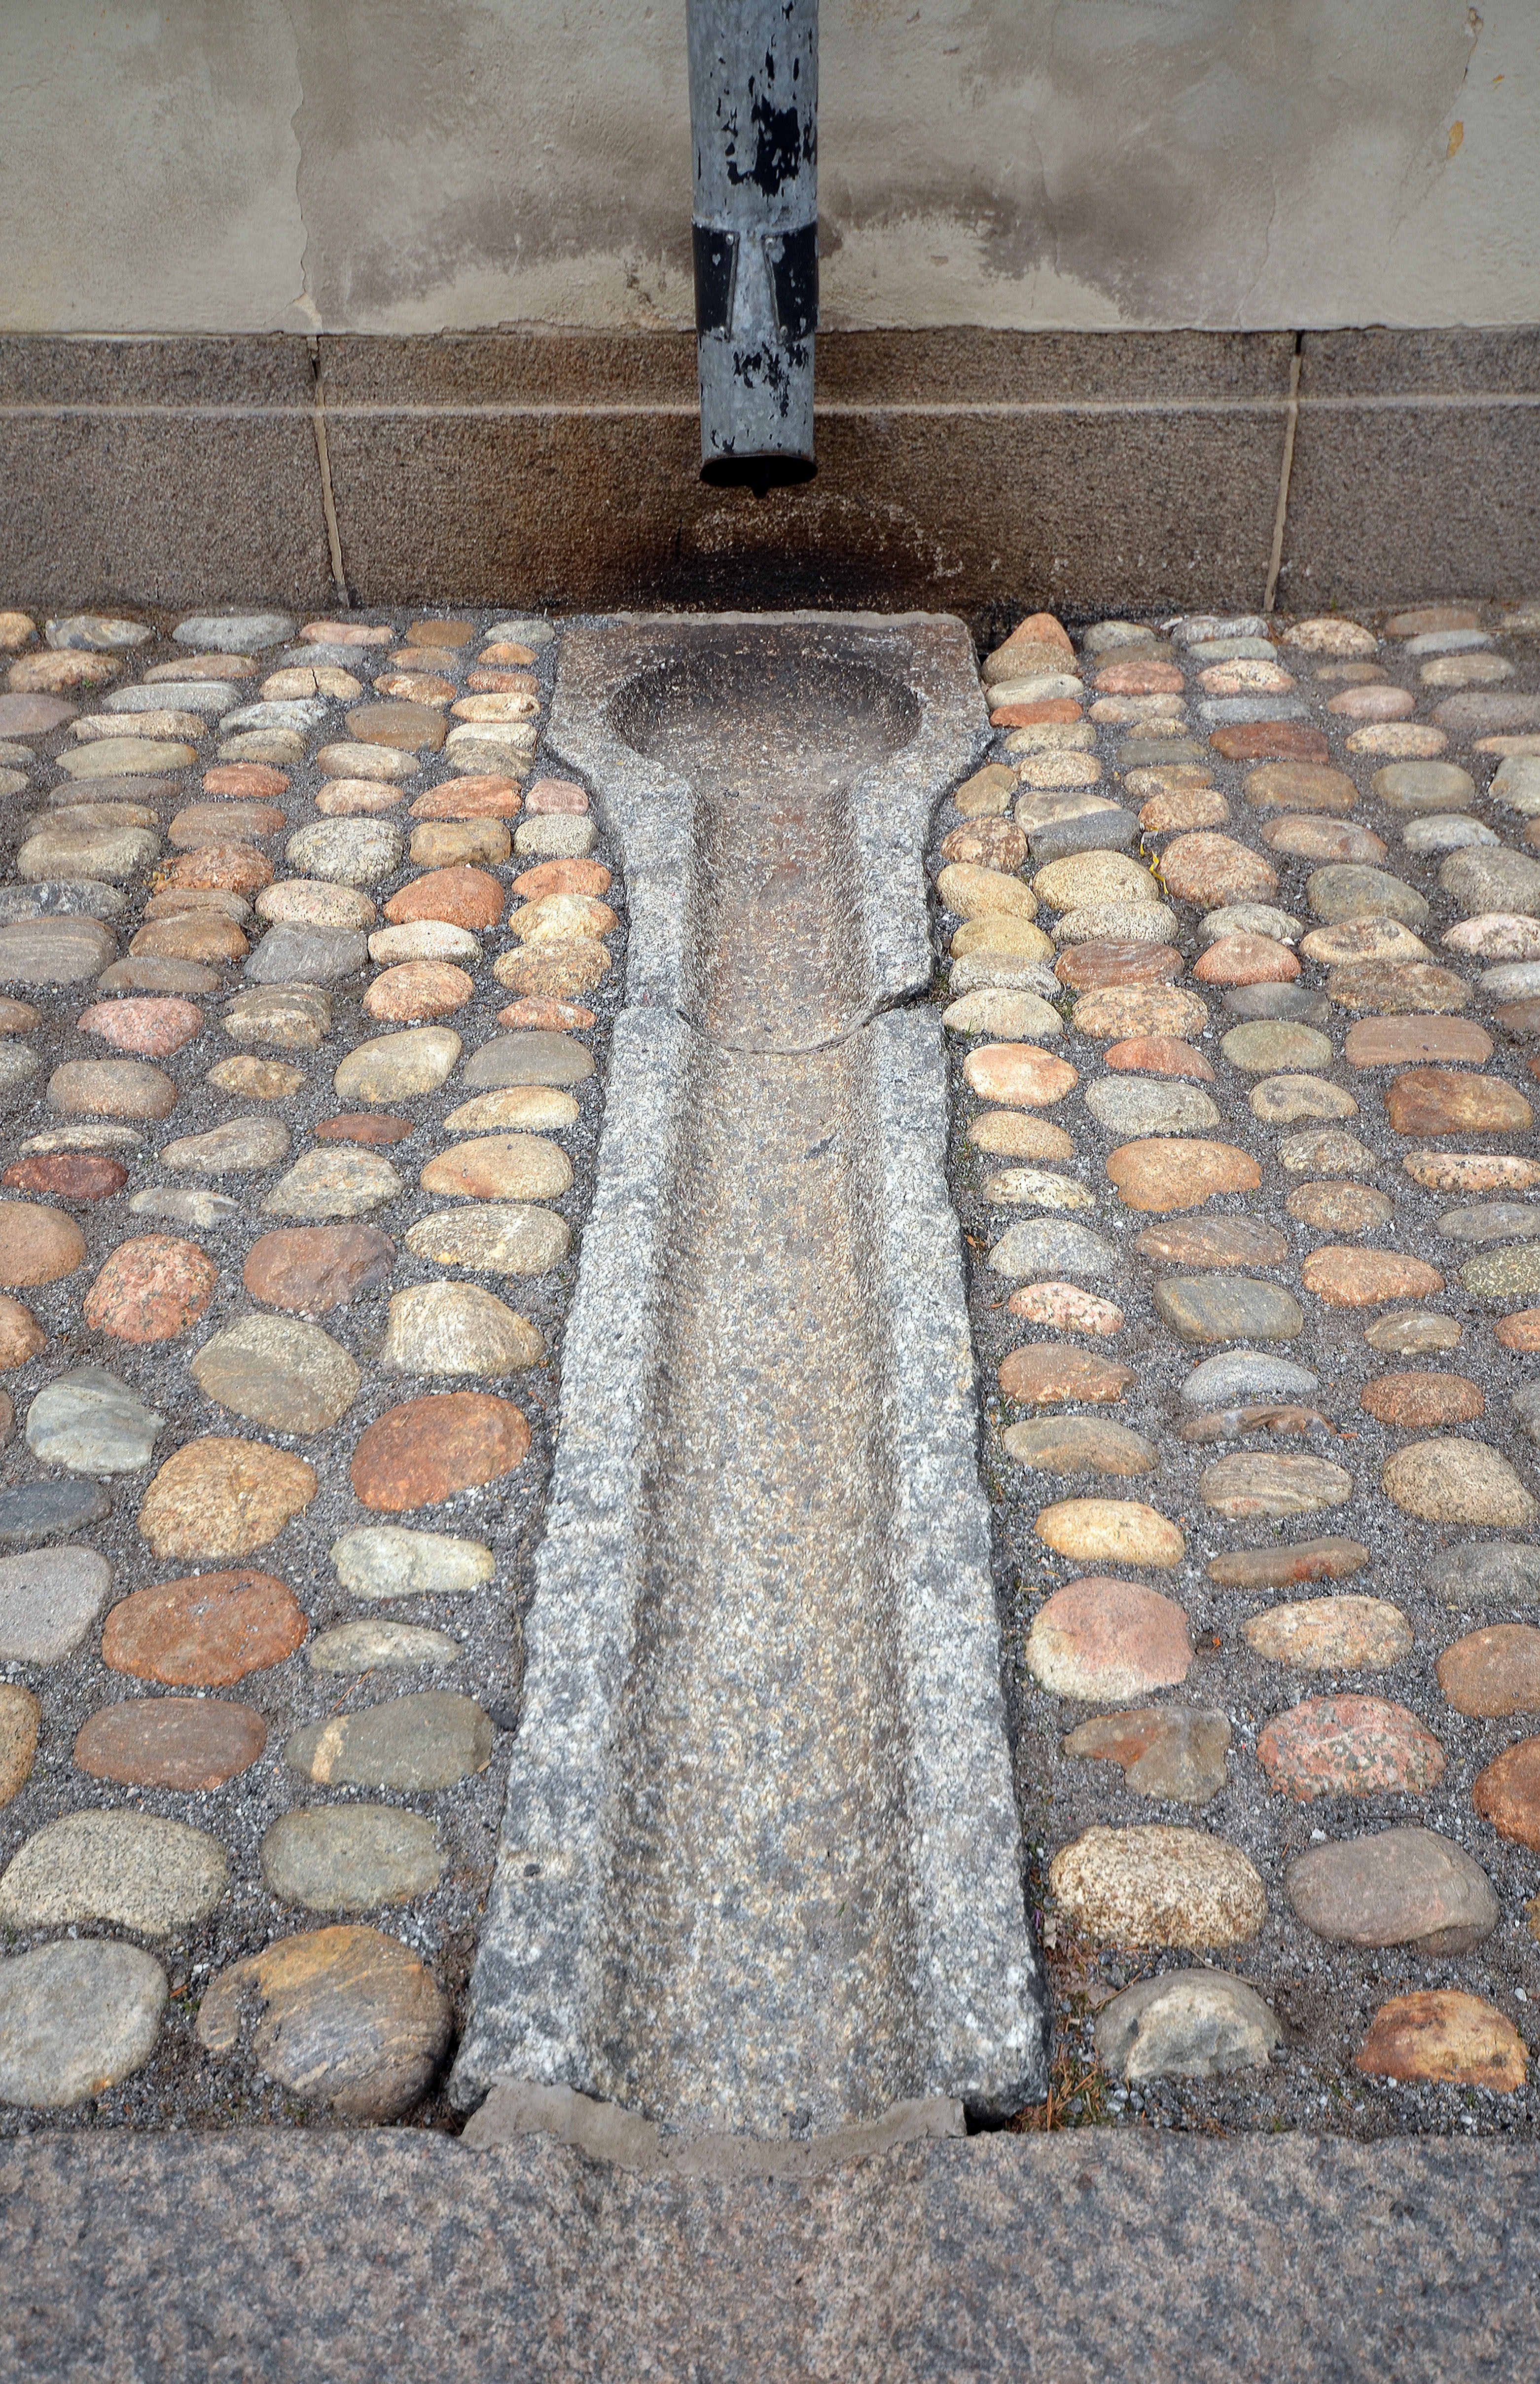
architecture, road, sidewalk, floor, building, cobblestone, wall, asphalt, walkway, object, brick, lane, art, brickwork, driveway, flooring, road surface, outdoor structure